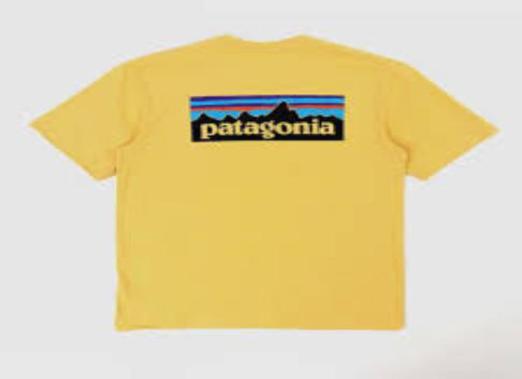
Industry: Clothes